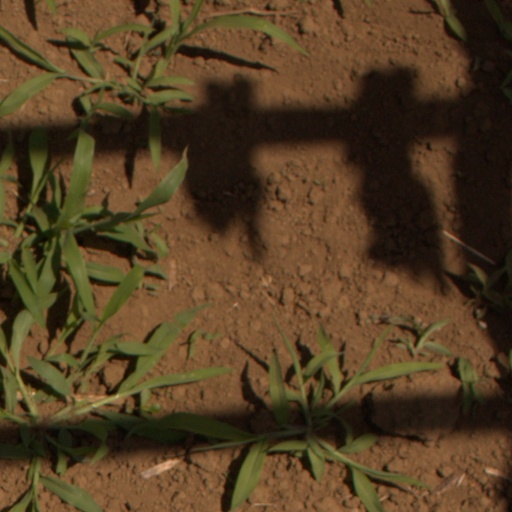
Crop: Jerusalem artichoke